A Sentimental Education (short stories)

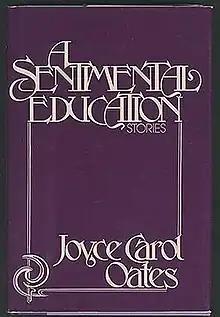
First edition

A Sentimental Education is a collection of five short stories and a novella by Joyce Carol Oates published in 1980 by E. P. Dutton.